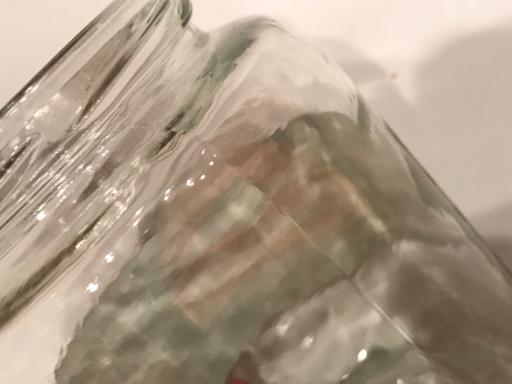
Waste category: glass